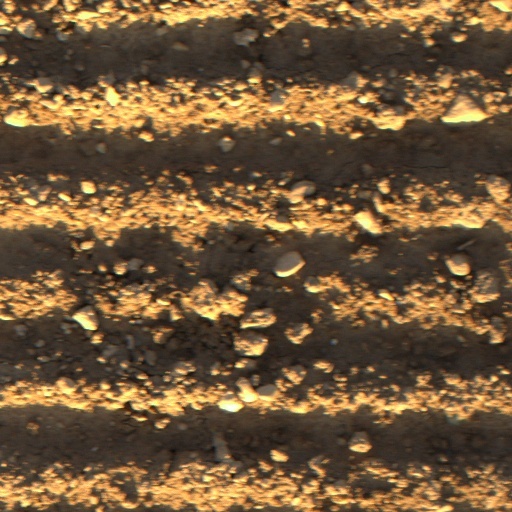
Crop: wheat